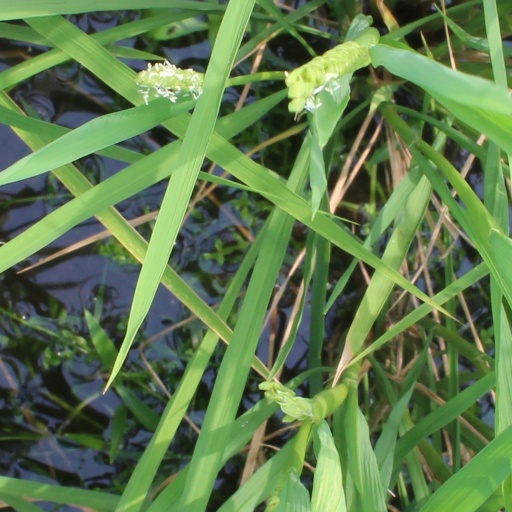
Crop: rice